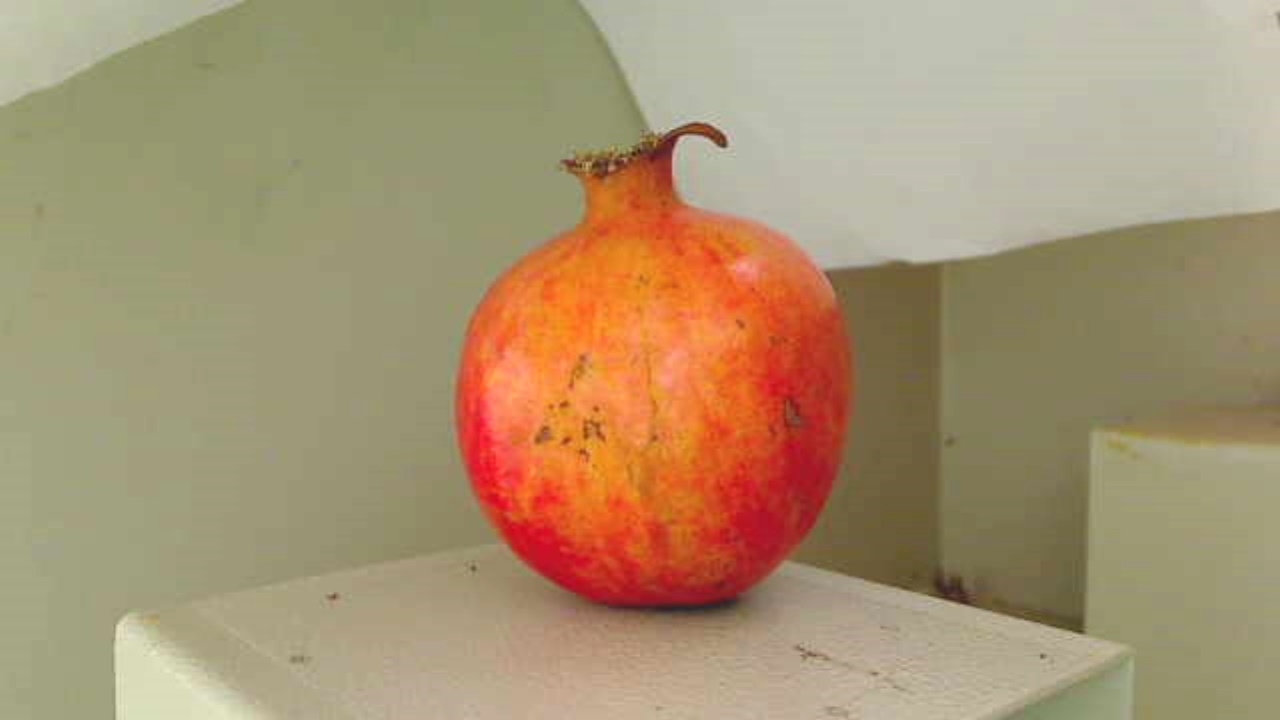
Grade: grade-3
Quality: quality-3